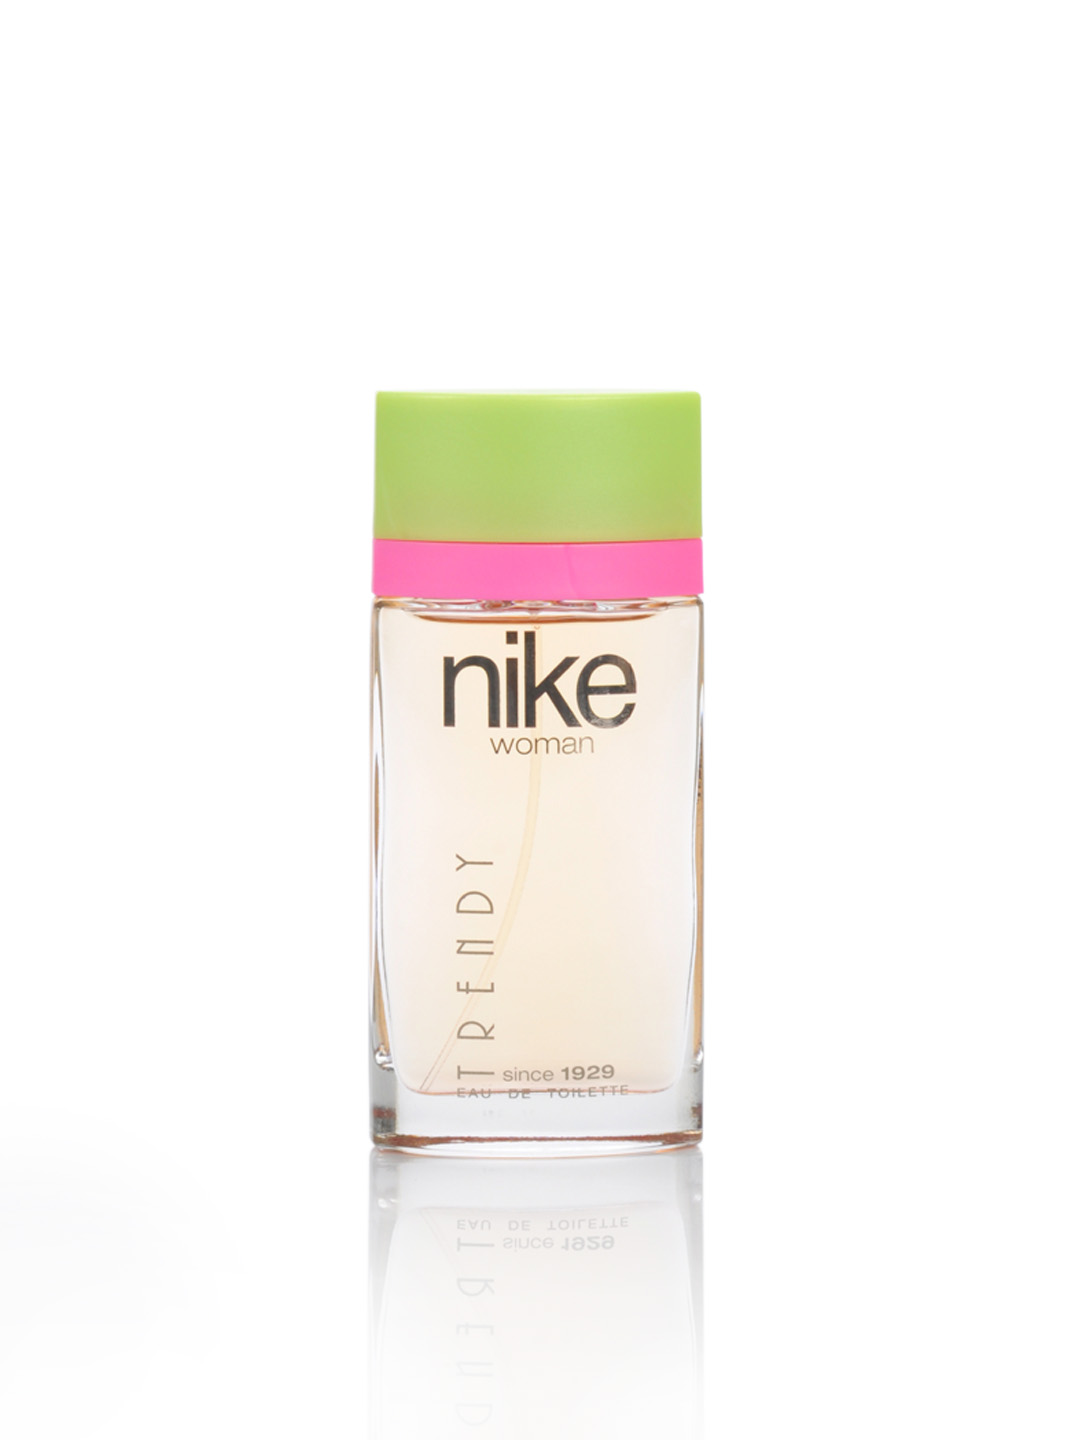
Nike Fragrances Women Trendy Perfume 75ml
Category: Personal Care / Fragrance / Perfume and Body Mist
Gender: Women
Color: Pink
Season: Spring 2017
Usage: Casual